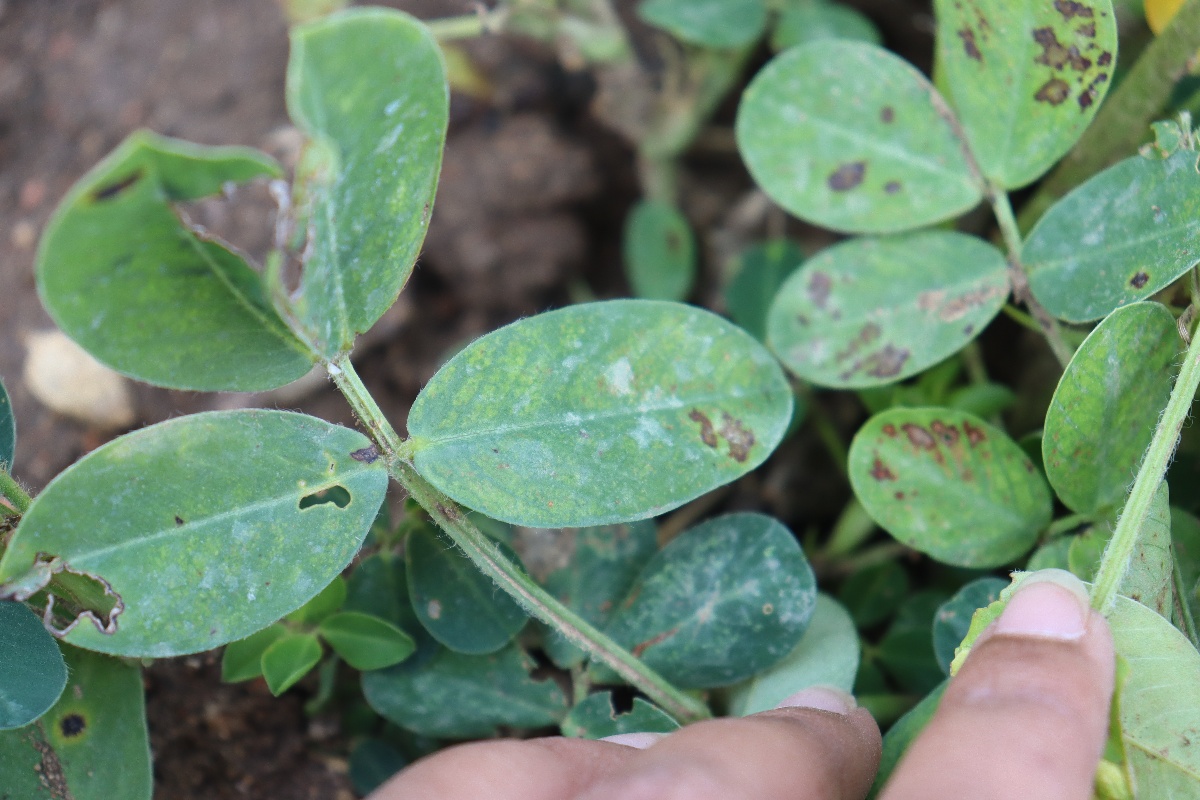
Label: early_leaf_spot